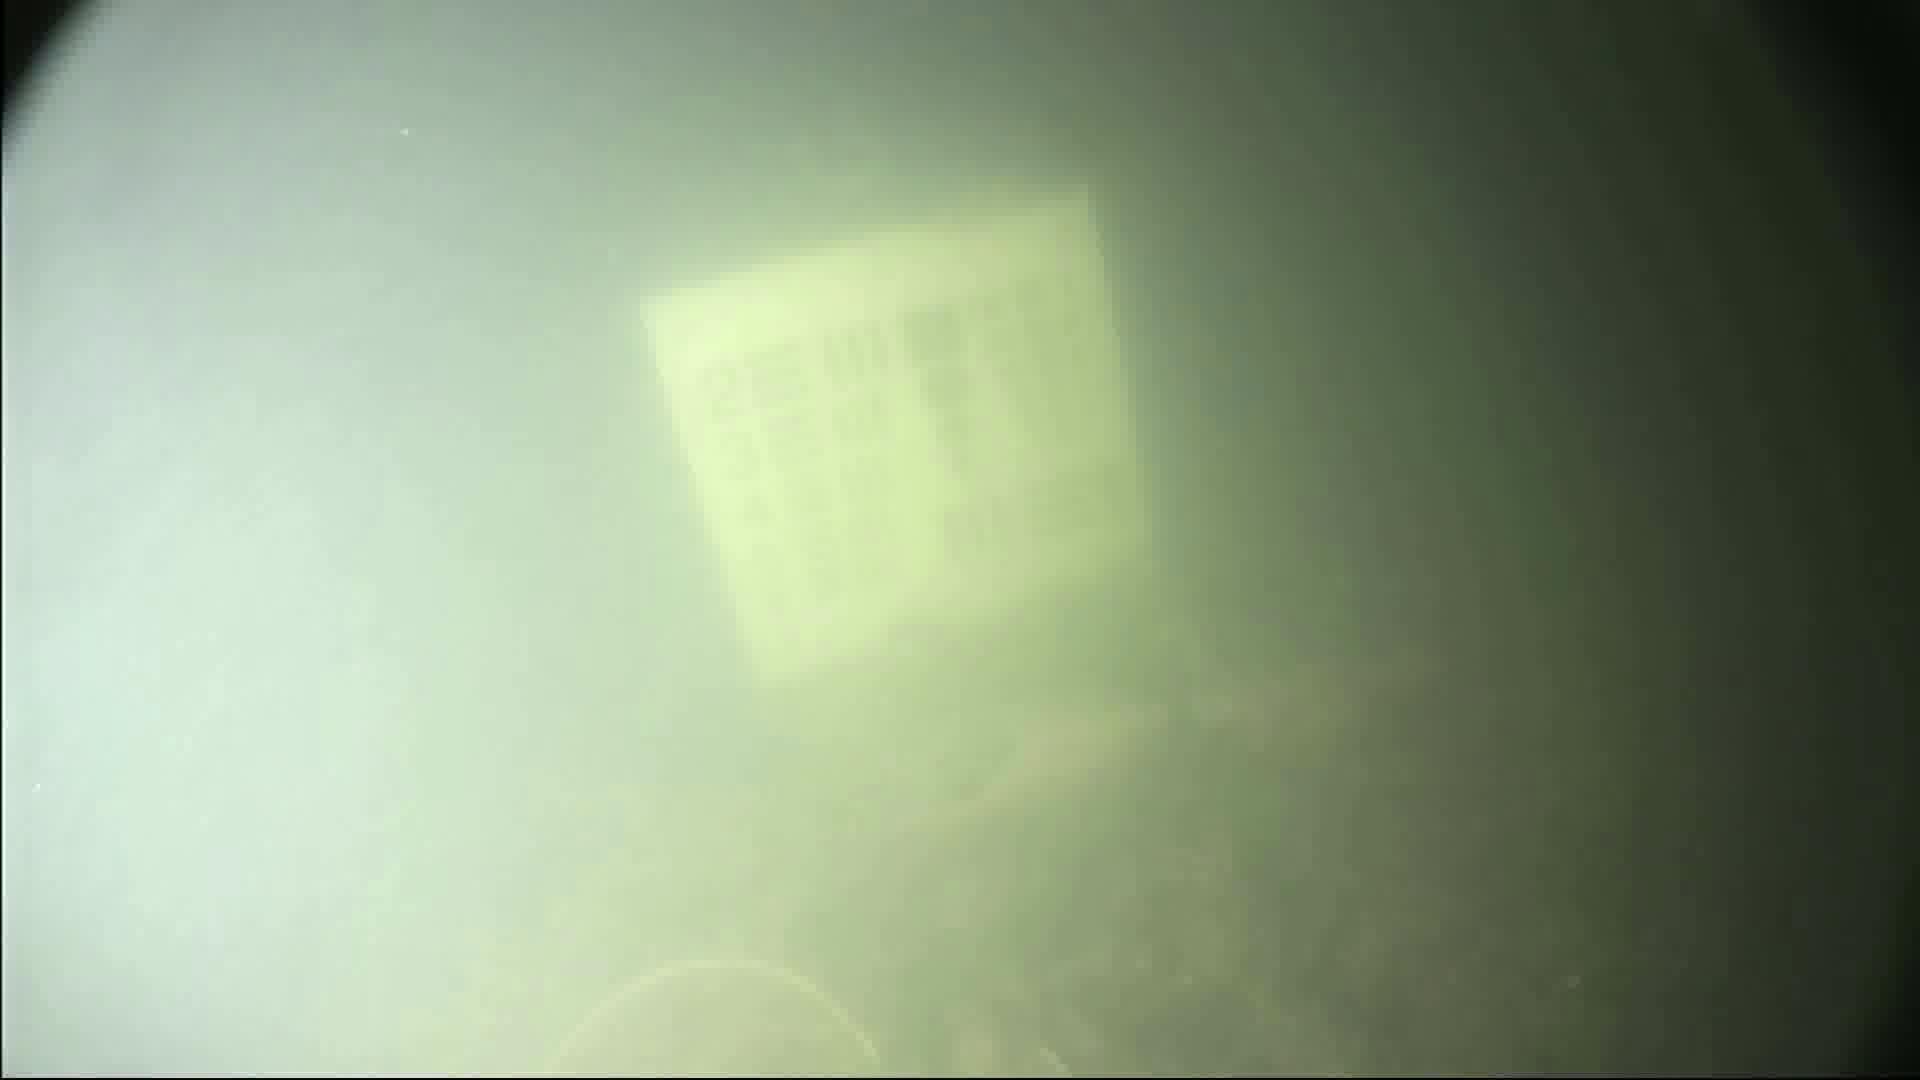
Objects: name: fish